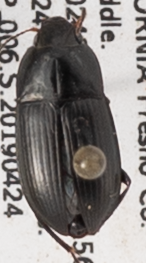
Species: Amara californica
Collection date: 2019-04-24
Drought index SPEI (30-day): -0.27
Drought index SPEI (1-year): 0.17
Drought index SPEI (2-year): -0.32